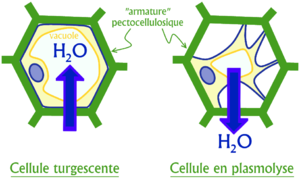
Principe de la turgescence et de la plasmolyse, pour une cellule végétale, avec mouvements d'eau par osmose
La plasmolyse est l'état cellulaire résultant d'une perte d'eau par une cellule végétale ou animale, notamment au niveau de sa vacuole. Elle est provoquée par le phénomène d'osmose. Cela est dû à la différence de concentrations des milieux intra et extra cellulaires : si le milieu extracellulaire est plus concentré que le milieu intracellulaire, la cellule végétale va être plasmolysée : elle va perdre une partie de l'eau que contient sa vacuole qui va rejoindre le milieu extracellulaire.